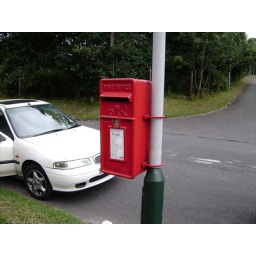
GR lamp letter box in Tunbridge Wells on the Ramslye Estate